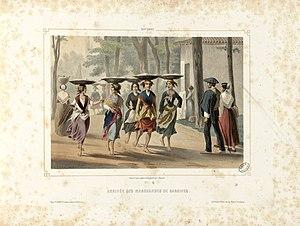
Titre calligraphié et illustré à l'encre sur feuille de calque Fait partie de deux albums réunis et publiés par F. Sinnett à Paris. Lith. de Becquet frères à Paris. Les planches du premier album ont été dessinées par Montaut et lithographiées par Bargue. Les planches du second album ont été dessinées et lithographiées par Charles Maurice. Le titre du premier album est lithographié. Le premier album est signalé dans la bibliographie pyrénéiste de Jacques Labarère comme étant très rare. Pièce jointe